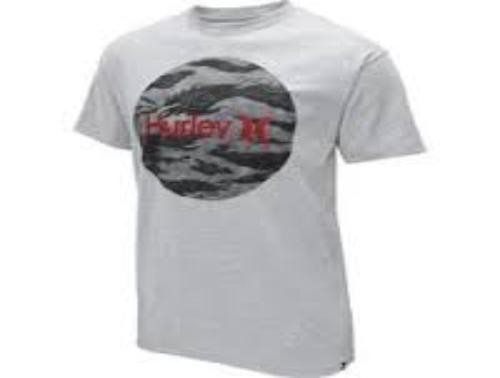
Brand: Hurley International
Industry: Clothes